Qatar

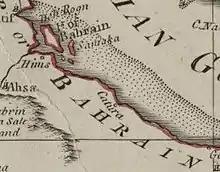
A 1794 map by Samuel Dunn depicting "Catura" (at centre) in the Historical region of Bahrain

In 1766, members of the Al Khalifa family of the Utub tribal confederation migrated from Kuwait to Zubarah in Qatar. By the time of their arrival, the Bani Khalid exercised weak authority over the peninsula, notwithstanding the fact that the largest village was ruled by their distant kin. In 1783, Qatar-based Bani Utbah clans and allied Arab tribes invaded and annexed Bahrain from the Persians. The Al Khalifa imposed their authority over Bahrain and retained their jurisdiction over Zubarah.